Barbara Morgan (photographer)

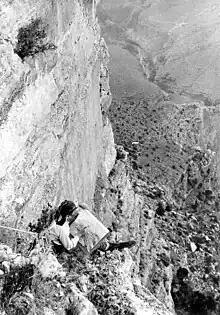
Morgan painting the Grand Canyon in 1928. Photograph by Willard Morgan

Every summer when classes were over, Willard and Barbara loaded their car, with painting and photography equipment and headed for the desert. Barbara painted as much as possible for winter exhibits and helped Willard photograph for articles. Willard had two Model A Leicas, with which the couple photographed each other in cliff ruins, climbing Rainbow Bridge, in the Hopi mesas and canyons. The resulting photographs were among the first 35mm images to appear in American magazines illustrating Willard's articles.